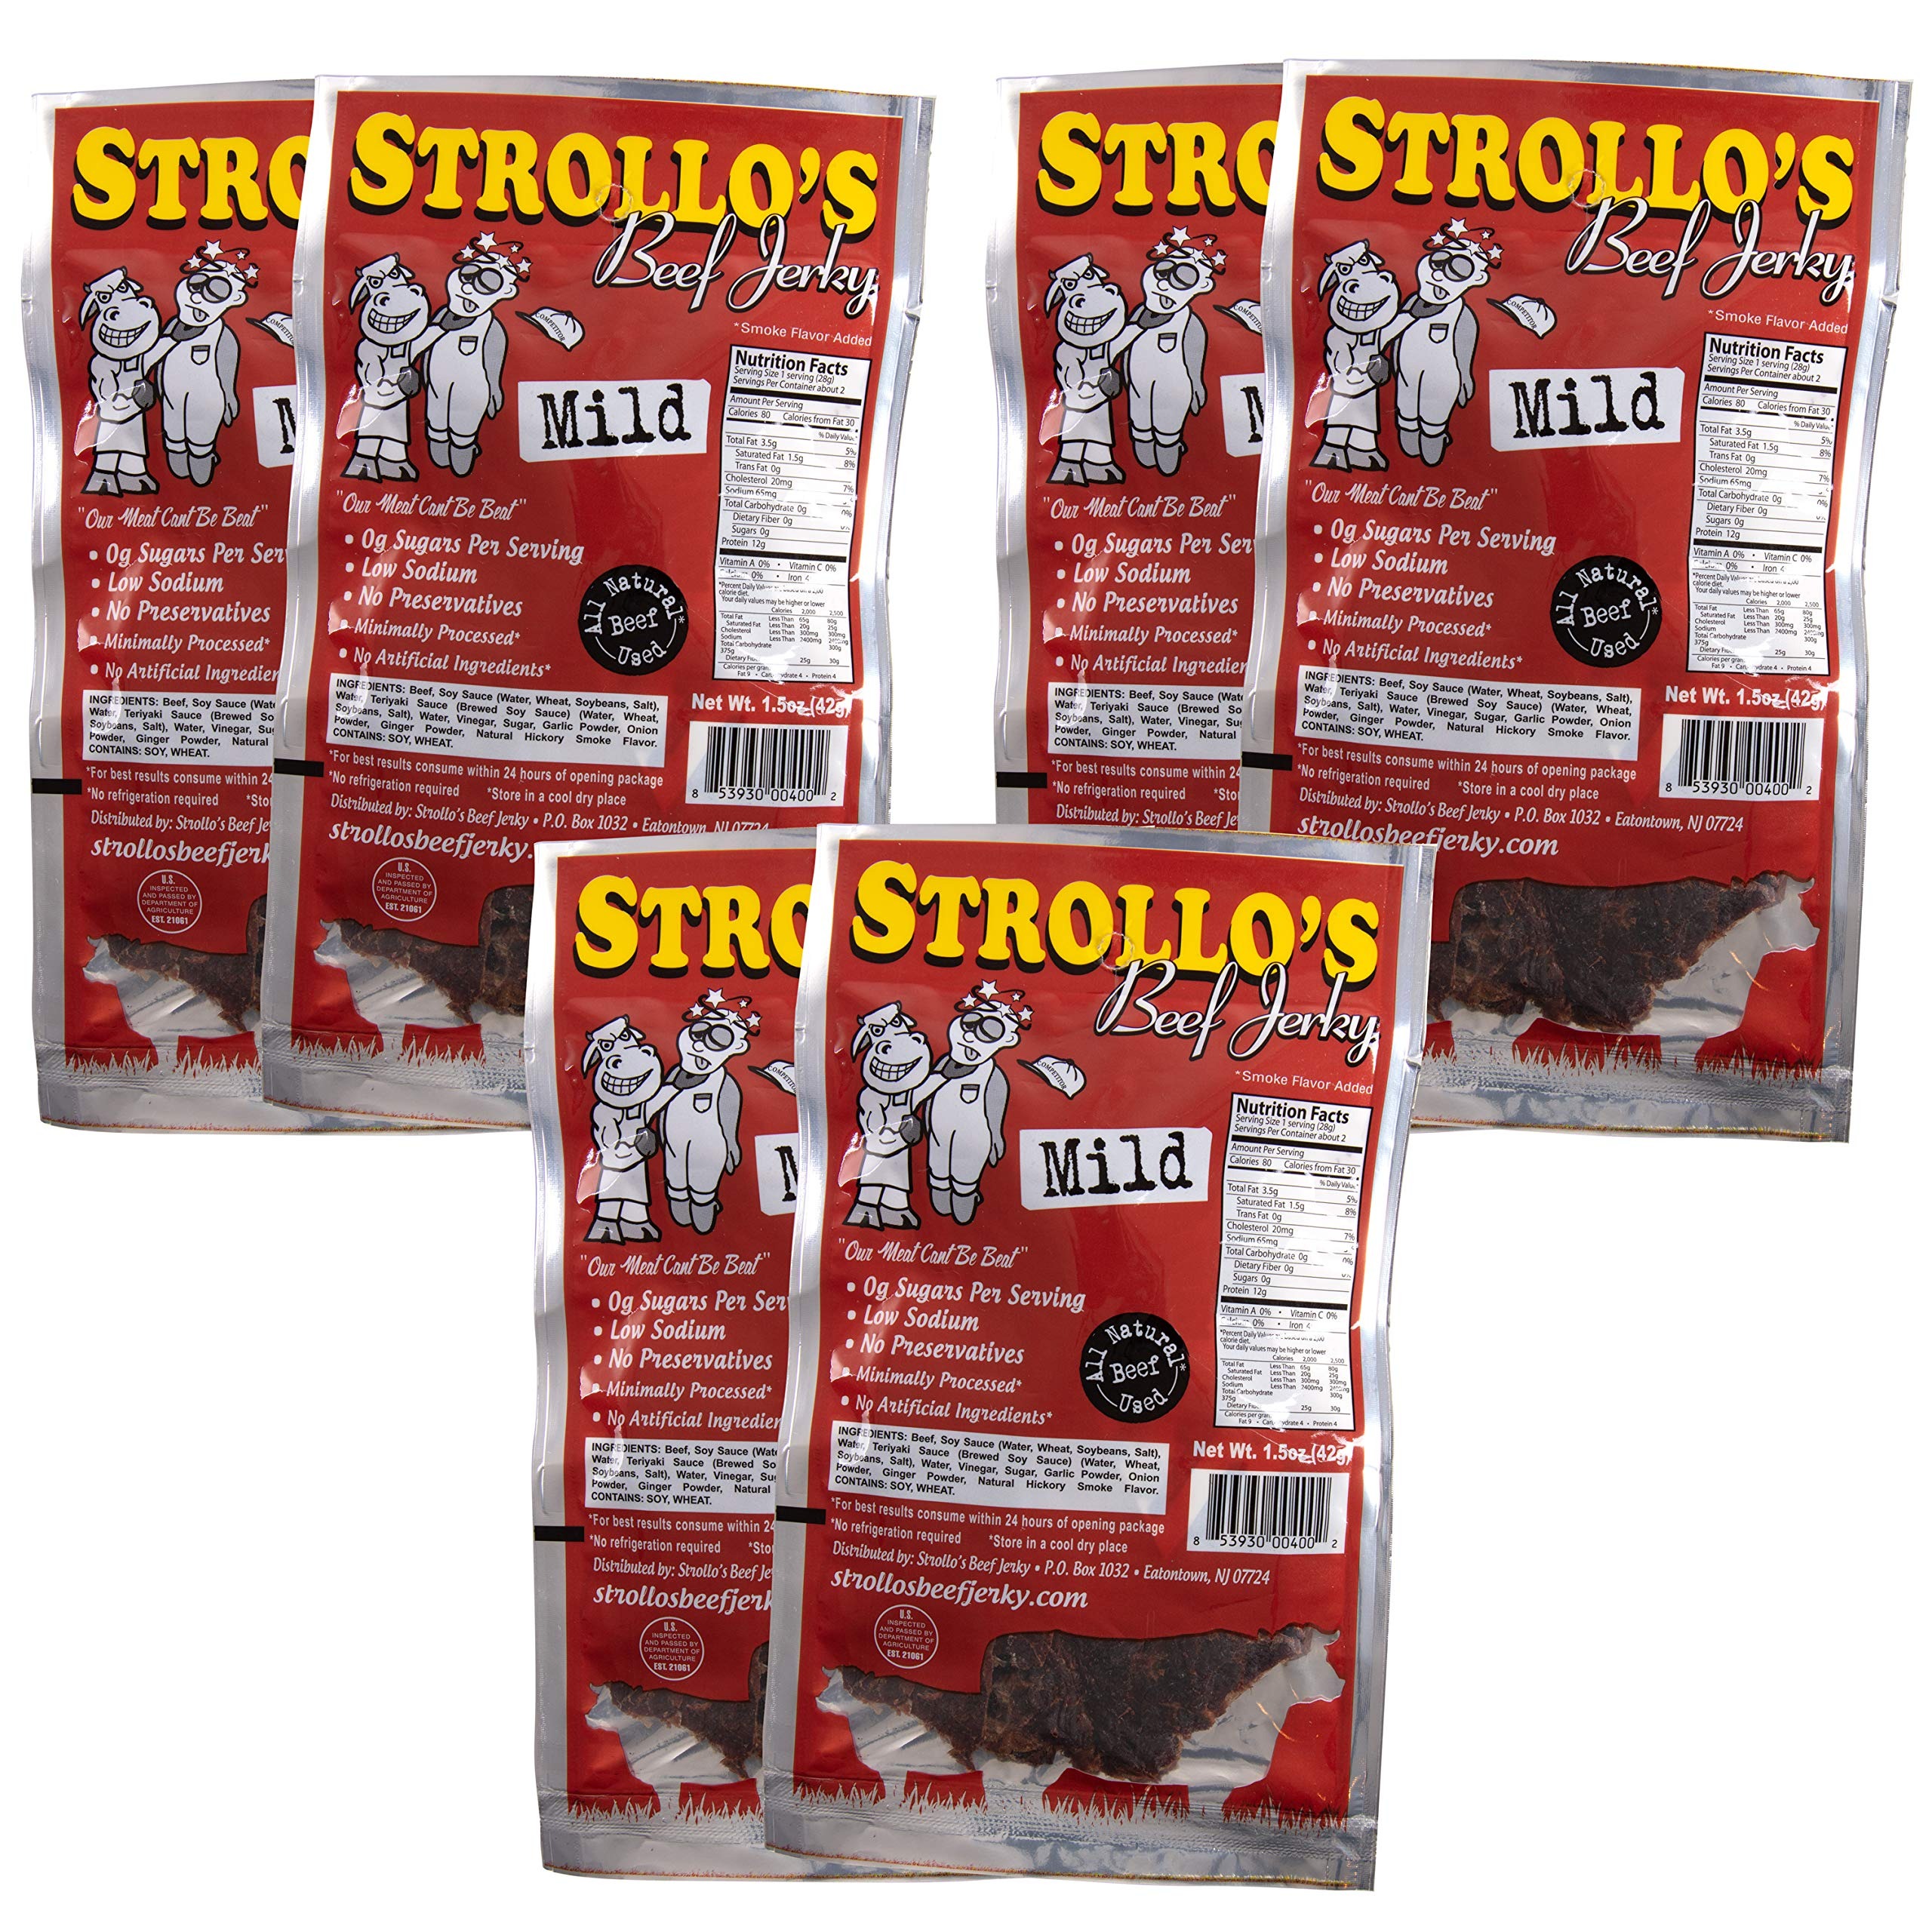
Item Name: Strollo's Beef Jerky (Mild 6 Pack- 1.5oz a Pack) - Low Sodium, Low Sugar, Low Carb, Keto Diet Friendly- Made with All Natural USA Beef,USDA Certified
Bullet Point 1: Includes 6 Mild 1.5oz Bags Of Strollo's Naturally Hickory Smoked Beef Jerky
Bullet Point 2: Made With 100% All Natural USDA Certified Lean Beef From The USA
Bullet Point 3: 65mg of Sodium Per Serving, 0g Sugar, 0g Carbs, And No Preservatives or Artificial Ingredients!
Bullet Point 4: High Protein, Low Fat, Minimally Processed And More Beef In Every Bite!
Bullet Point 5: Portable Size Makes For A Healthy Nutritious And Tasty On The Go Protein Snack For Any Diet
Product Description: Strollo's unique Jerky making process is what separates their Jerky from the rest. Strollo's thin sliced beef along with their extra drying process brings the natural salt already in the meat to the surface of each piece in every small batch they make. Strollo's Beef Jerky is made in the USA using only 100% All Natural USDA certified beef. Strollo's Beef Jerky only uses a handful of ingredients which eliminates the need to ??use additives or fillers. Each 1.5oz bag has a low sodium content along with zero sugars and zero carbs per serving with no preservatives. Strollo's wants to make sure your getting more beef in every bite!
Value: 9.0
Unit: Ounce

Price: 36.95